Paris in the Middle Ages

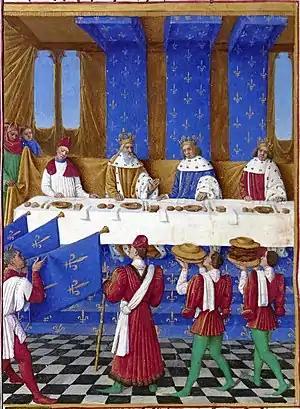
A royal banquet, by Jean Fouquet, 1460 (French National Library)

Prostitution was a separate category of crime. Prostitutes were numerous and mostly came from the countryside or provincial towns; their profession was strictly regulated, but tolerated. In 1256, the government of Louis IX tried to limit the work areas of prostitutes to certain streets, including the Rue Saint-Denis and Rue Chapon on the Right Bank and the Rue Glatigny on the Île de la Cité, but the rules were difficult to enforce. Prostitutes could be found in taverns, cemeteries, and even in cloisters. Prostitutes were forbidden to wear furs, silks, or jewelry, but regulation was impossible, and their numbers continued to increase.